Japanese destroyer Kuroshio

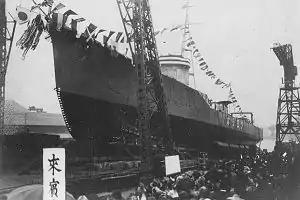
The launching of "Kuroshio", 28 October 1938

At the end of 1940, the destroyers "Amatsukaze" and "Tokitsukaze" were completed, and replaced "Kuroshio" as members of the 16th destroyer division. "Kuroshio" was instead reassigned to destroyer division 15 "(Natsushio, Oyashio, Hayashio, Kuroshio"). Entering 1941, "Kuroshio" engaged in a series of patrol and training duties between China and Japan, but before her crew grew too bored, on 23 June the destroyers "Natsushio" and "Minegumo" collided into each other; "Natsushio's" bow smashing into "Minegumo's" amidships. "Kuroshio" attempted to reverse, but it was too late as her bow gouged into "Minegumo's" stern, inflicting immense damage and destroying her turret 3. In turn, "Kuroshio's" bow caved in, requiring the destroyer to sail in reverse for the Kure naval arsenal, where she was repaired over 3 days. A series on training duties ensued until 9 October 1941 when "Kuroshio" was present during a fleet meeting in Yokosuka, where Admiral Yamamoto announced the plan for war aboard the battleship "Nagato".